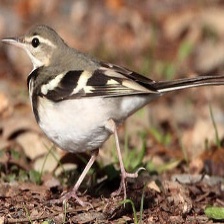
Species: FOREST WAGTAIL
Scientific name: DENDRONANTHUS INDICUS